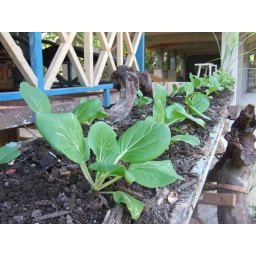
Bok choy in a bangka, wooden boat